Touro University California

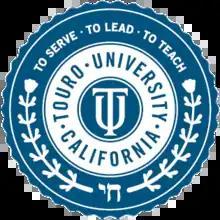

Touro University California is a private graduate school focused primarily on health professions and located on Mare Island in Vallejo, California. It is part of the Touro College and University System and is jointly administered with its sister campus Touro University Nevada.